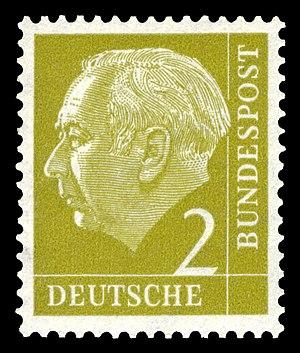
Cette liste recense les personnalités figurant sur les timbres-poste d'Allemagne fédérale, de la République Démocratique d'Allemagne, des diverses zones d'occupation alliées, de la Sarre, du Troisième Reich, de la République de Weimar, de l'Empire Allemand ainsi que des divers petits royaumes qui l'ont précédé.